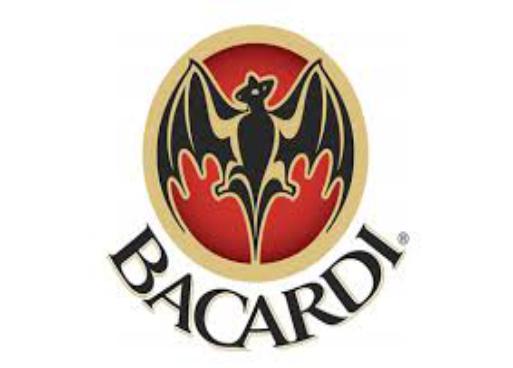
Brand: Bacardi
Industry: Food